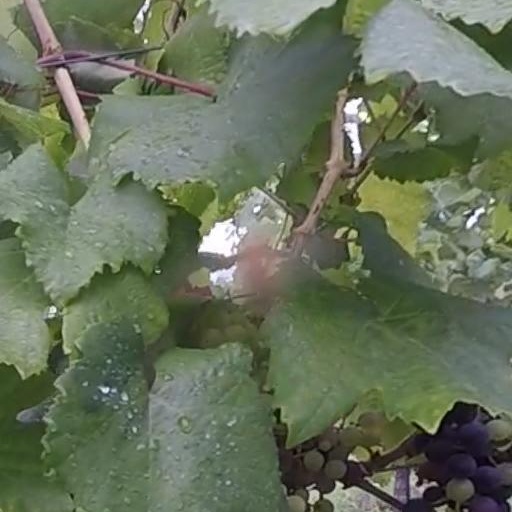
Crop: grape